Belgium in the long nineteenth century

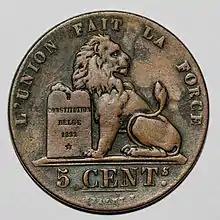
The Belgian Constitution depicted with the Leo Belgicus on a coin

The important University of Louvain was dissolved and re-founded without its religious status. In Liège, Jacobin-inspired locals pulled down the medieval St. Lambert's Cathedral. Use of the French language was actively encouraged and publications in Dutch banned as the government tried to integrate the territory into France, leaving a lasting legacy. Contingents of Belgian revolutionaries had served in the French army since 1792, but after the occupation, compulsory military conscription was extended to Belgians, 160,000 of whom were forced into the French army by 1813. The policy was extremely unpopular, and an insurrection known as the Peasants' War broke out in East Flanders and the Ardennes in 1798 in response. The revolt, which spread rapidly, was quickly and violently suppressed by the French. Under Napoleon, the "Code Napoleon", which would form the basis of all future Belgian legal codes, was implemented.